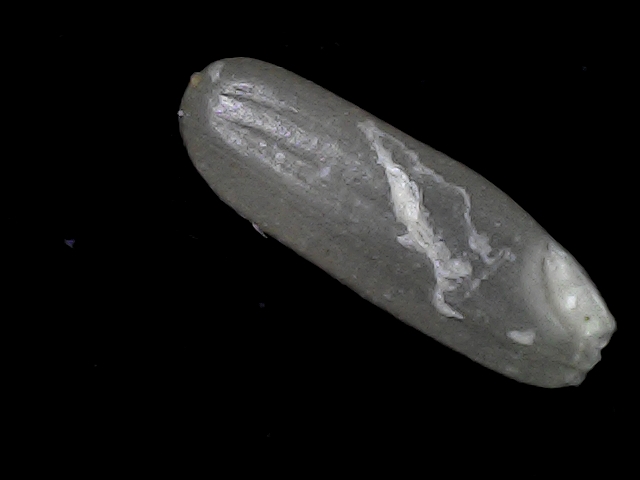
Rice variety: BD75